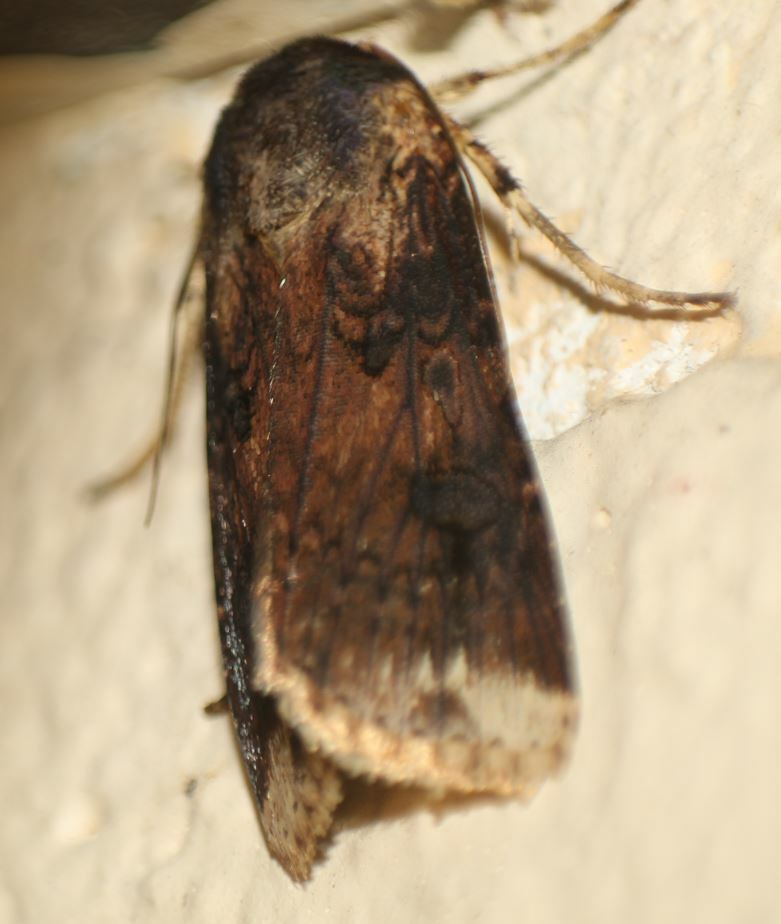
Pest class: cutworms